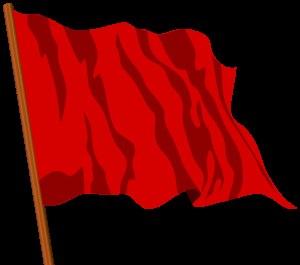
La phase supérieure de la société communiste est caractérisée, dans la théorie marxiste, par une organisation sociale sans classe et sans État, par la propriété collective des moyens de production et un accès gratuit aux biens de consommation, ce qui implique la fin de l'exploitation par le travail. Dans sa Critique du programme de Gotha, Karl Marx décrit cette phase :
L'histoire du communisme recouvre l'ensemble des évolutions de ce courant d'idées et, par extension, celle des mouvances et des régimes politiques qui s'en sont réclamés. Le communisme se développe principalement au XXᵉ siècle, dont il constitue l'une des principales forces politiques : à son apogée, durant la seconde moitié du siècle, un quart de l'humanité vit sous un régime communiste.
La révolution communiste est une révolution prolétarienne souvent, mais pas nécessairement, inspirée par les idées marxistes qui visent à remplacer le capitalisme par le communisme, généralement avec le socialisme comme étape intermédiaire. L'idée que la révolution prolétarienne est nécessaire est une pierre angulaire du marxisme, pour lequel les travailleurs du monde doivent s'unir et se libérer de l'oppression capitaliste. La classe ouvrière prendra alors le pouvoir pour mettre en place une dictature du prolétariat, phase transitoire qui devra aboutir à une société sans classes et à la phase supérieure de la société communiste.
Bandiera rossa est le plus célèbre des chants révolutionnaires italiens. Il signifie « Drapeau rouge ». La chanson est née au début du XXᵉ siècle et la musique est issue de la fusion de deux chants populaires lombards. Le texte, écrit à l'origine par Carlo Tuzzi en 1908, a subi plusieurs modifications au fil des ans.